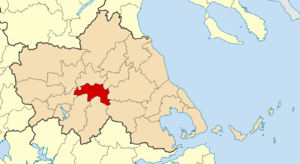
La Grèce est organisée depuis le 1ᵉʳ janvier 2011 en 13 régions et 325 dèmes.
Palamas est un dème situé dans la périphérie de la Thessalie en Grèce. Le dème actuel est issu de la fusion entre les dèmes de Palamas, de Fyllo et de Sellana.